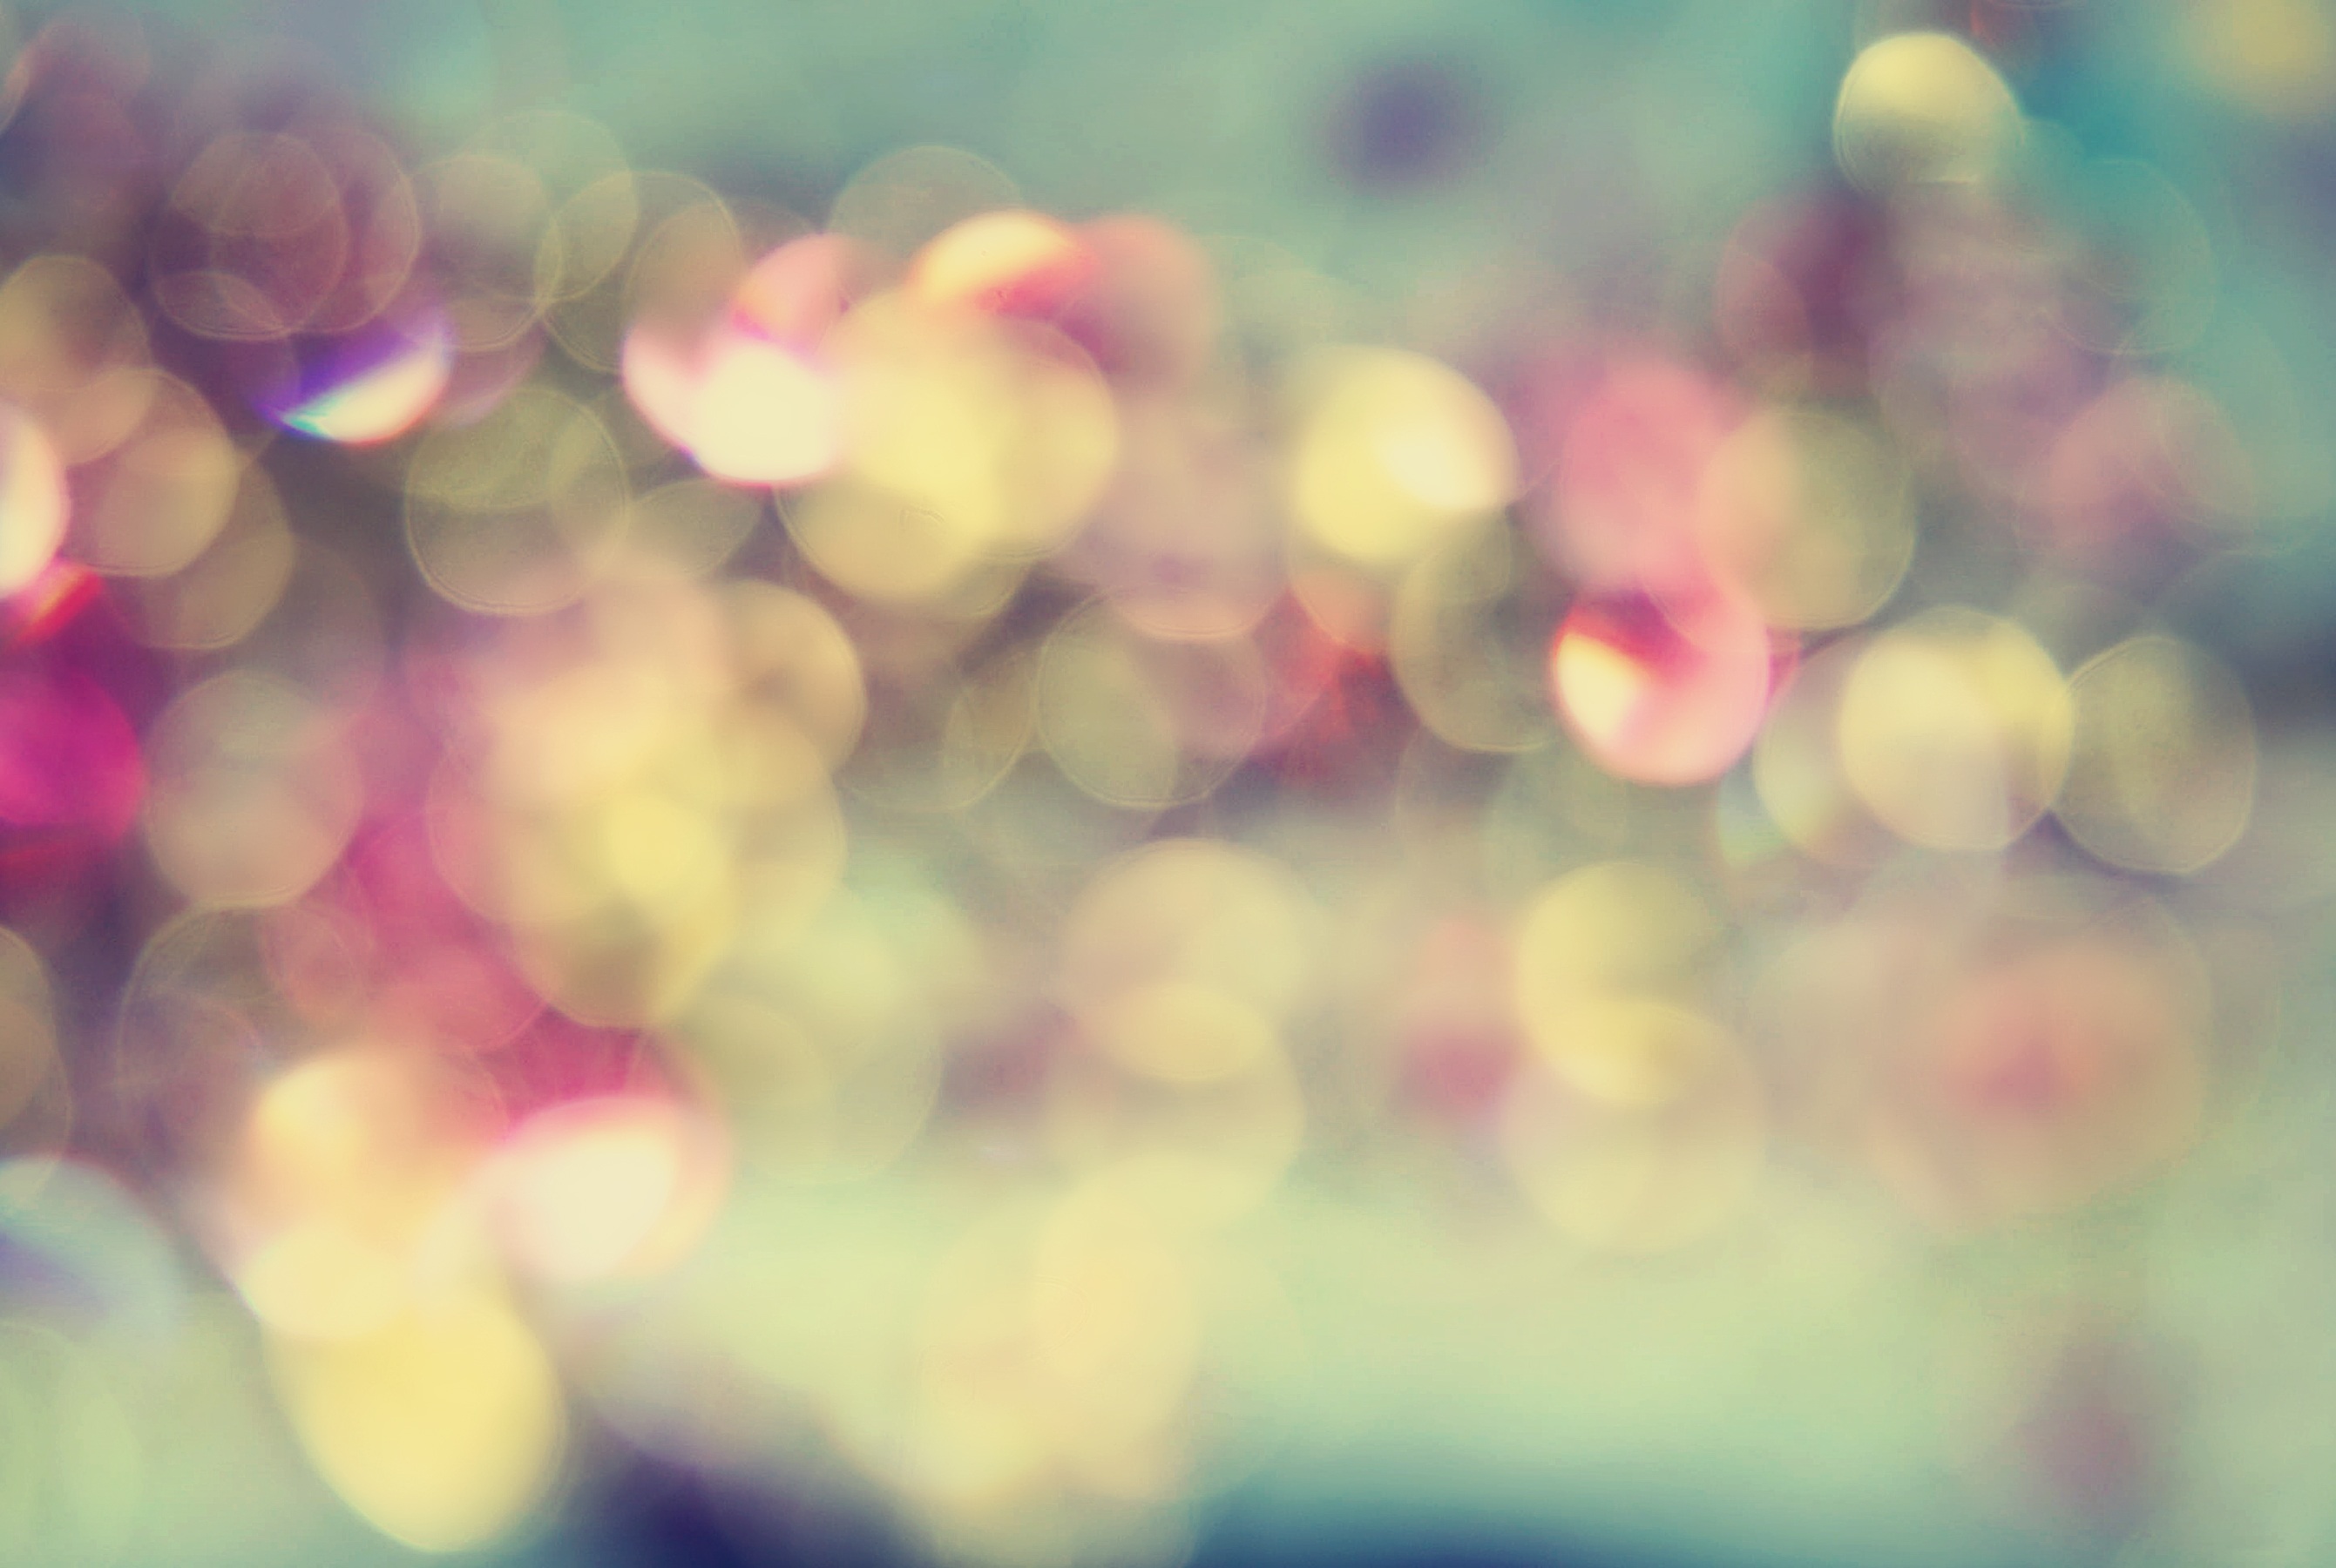
light, bokeh, plant, sunlight, leaf, flower, petal, green, reflection, color, colorful, pink, circle, backgrounds, macro photography